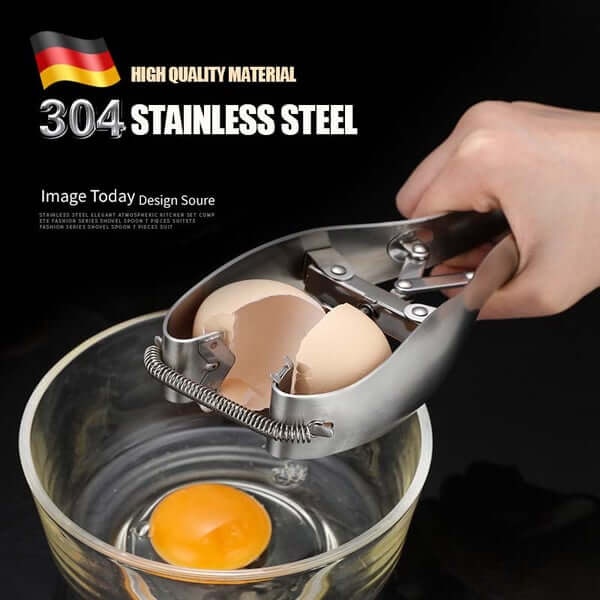
פותחן ביצים רב תכליתי 2 ב-1 - כלי מקצף ביצים מדהים
הפרדה מהירה ויעילה בשלב אחד של ביצים וחלבונים תכונות 【קל לשימוש】 מחזיק הביצים ממוקם מתחת לפותחן הביצים. כל שעליך לעשות הוא להניח ביצה או ביצת ברווז על המחזיק והשתמש בכלי לשבירת הביצים כדי לפצח את הקליפה. לאחר מכן מפריד קליפת הביצים יבטיח שהחלמון והלבן יופרדו. 【שפר את יעילות הבישול】 כלי הפרדת הביצים יכול לעזור לך לשבור ביצים ביעילות אם אתה צריך לעשות זאת בכמויות גדולות. מפסק הביצים הוא כלי חיוני לאופים חובבים ומקצועיים כאחד. זה אידיאלי לשימוש בבית או במטבח במסעדה. 【חומר באיכות גבוהה】 קרקר קליפת הביצים שלנו עשוי מפלדת אל חלד בדרגת מזון 304, עם ידית ABS נוחה, מחזיק ביצים יציב וקפיץ באיכות גבוהה. הוא לא יחליד, הוא עמיד ובטוח לשימוש. זה בטוח במדיח כלים וקל לניקוי. 【עיצוב ייחודי】 למפריד ביצים זה עיצוב ייחודי של שלושה חורים המקל על הסרת החלמון והחלבונים - פשוט נער אותו לאט והביצים ייפרדו במהירות. 【ללא בלגן במטבח】 גאדג'ט ביצים זה הוא גם קרקר וגם מפריד, ויש לו גם חותך קליפות שעוזר לך לפצח ביצים מבלי לעשות בלגן או לקבל חתיכות קליפה בכל מקום. זה גם נהדר לפתיחה מהירה של ביצים מבלי ללכלך את הידיים.Specifications חומר: ABS בדרגת מזון + פלדת אל חלד בדרגת מזון 304 צבע: אפור גודל המוצר: 21.9*10 ס"מ משקל המוצר: 145 גרם משקל עם קופסת צבע: 189 גרם (כולל מפריד חלבון ביצה) תכולת האריזה: 1 x פותחן ביצים רב תכליתי 2 ב-1 + 1 x מפריד חלבון ביצה ❗הערות עקב מדידות ידניות, נא לאפשר סטיות מדידה קלות. בשל אפקטי התצוגה והתאורה השונים, הצבע בפועל של הפריט עשוי להיות שונה מעט מהצבע המוצג בתמונה. האחריות שלנו: אנו מאמינים שיש לנו כמה מהמוצרים החדשניים ביותר בעולם, ואנו רוצים לוודא שאנו מגבים זאת עם אחריות ללא סיכון של 30 יום. אם מסיבה כלשהי אין לך חוויה חיובית, אנו נעשה כל מאמץ להבטיח שאתה מרוצה מהרכישה שלך. אנו רוצים שתהיה סמוך ובטוח שאין סיכון מוחלט בקנייה ובניסיון של מוצרים. אם אתה לא אוהב את זה ולא מרגיש רע, אנחנו נעשה את זה כמו שצריך. אנו שולחים אימייל לתמיכה. אם אתה צריך עזרה, אנא צור איתנו קשר.
Category: Home & Garden > Kitchen & Dining > Kitchen Tools & Utensils > Kitchen Scrapers > Bowl Scrapers